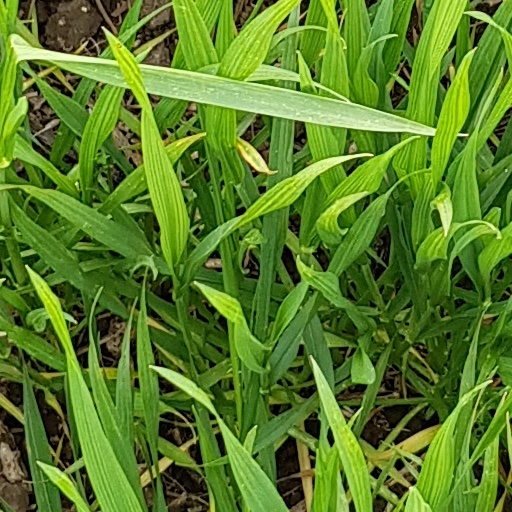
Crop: wheat